Cremasteric reflex

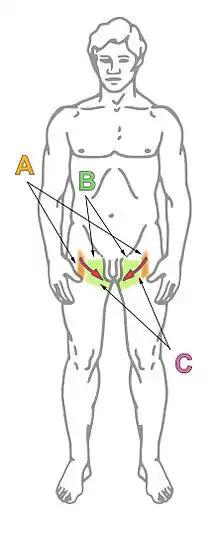
Area A (in orange) represents the area of sensory fibers controlled by the genitofemoral nerve; area B (in green) represents that controlled by the ilioinguinal nerve; arrow C (in red with blue outline) shows the location where the skin must be stroked to elicit this reflex.

The cremasteric reflex is a superficial (i.e., close to the skin's surface) reflex observed in human males.